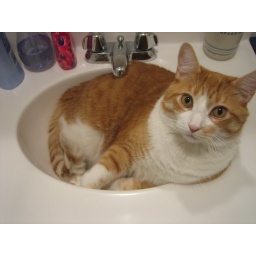
cat in a sink